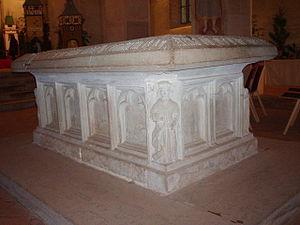
Frédéric V, né le 16 juillet 1164 à Pavie et mort le 28 novembre 1170, issu de la maison de Hohenstaufen, fut duc de Souabe de 1167 jusqu'à sa mort.